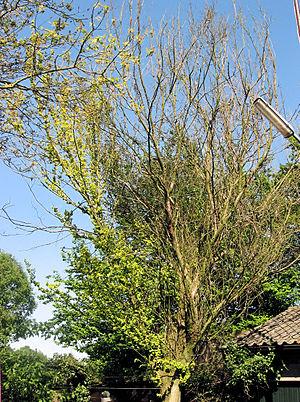
Christine Buisman, née le 22 mars 1900 à Leeuwarden et morte le 27 mars 1936 à Amsterdam, est une phytopathologiste néerlandaise qui dédie sa courte carrière à l'étude de la graphiose de l'orme et à la sélection d'ormes résistants. En 1927, elle prouve que le champignon Graphium ulmi cause cette maladie.
La graphiose, aussi nommée « maladie hollandaise de l'orme », est une maladie fongique de l'orme.